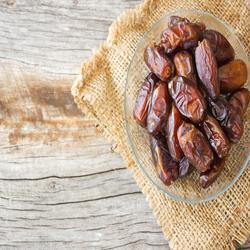
Label: Dates